Hawaii Wing Civil Air Patrol

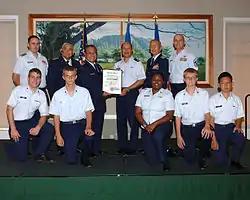
Members of the Hawaii Wing, Civil Air Patrol, confer the "Honorary CAP Membership," to Colonel Giovanni Tuck, 15th Airlift Wing commander.

The Hawaii Wing maintains its headquarters in Honolulu and has 10 squadrons located across the state. Furthermore, the Hawaii Wing Civil Air Patrol is Headquartered near Lagoon Drive off the Eastern end of Daniel K. Inouye International Airport.